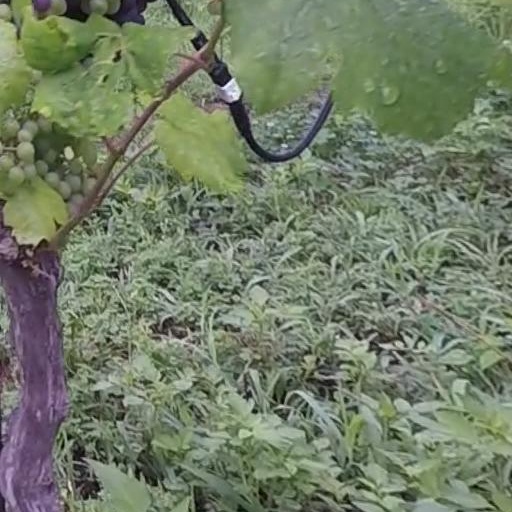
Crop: grape